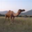
Label: camel